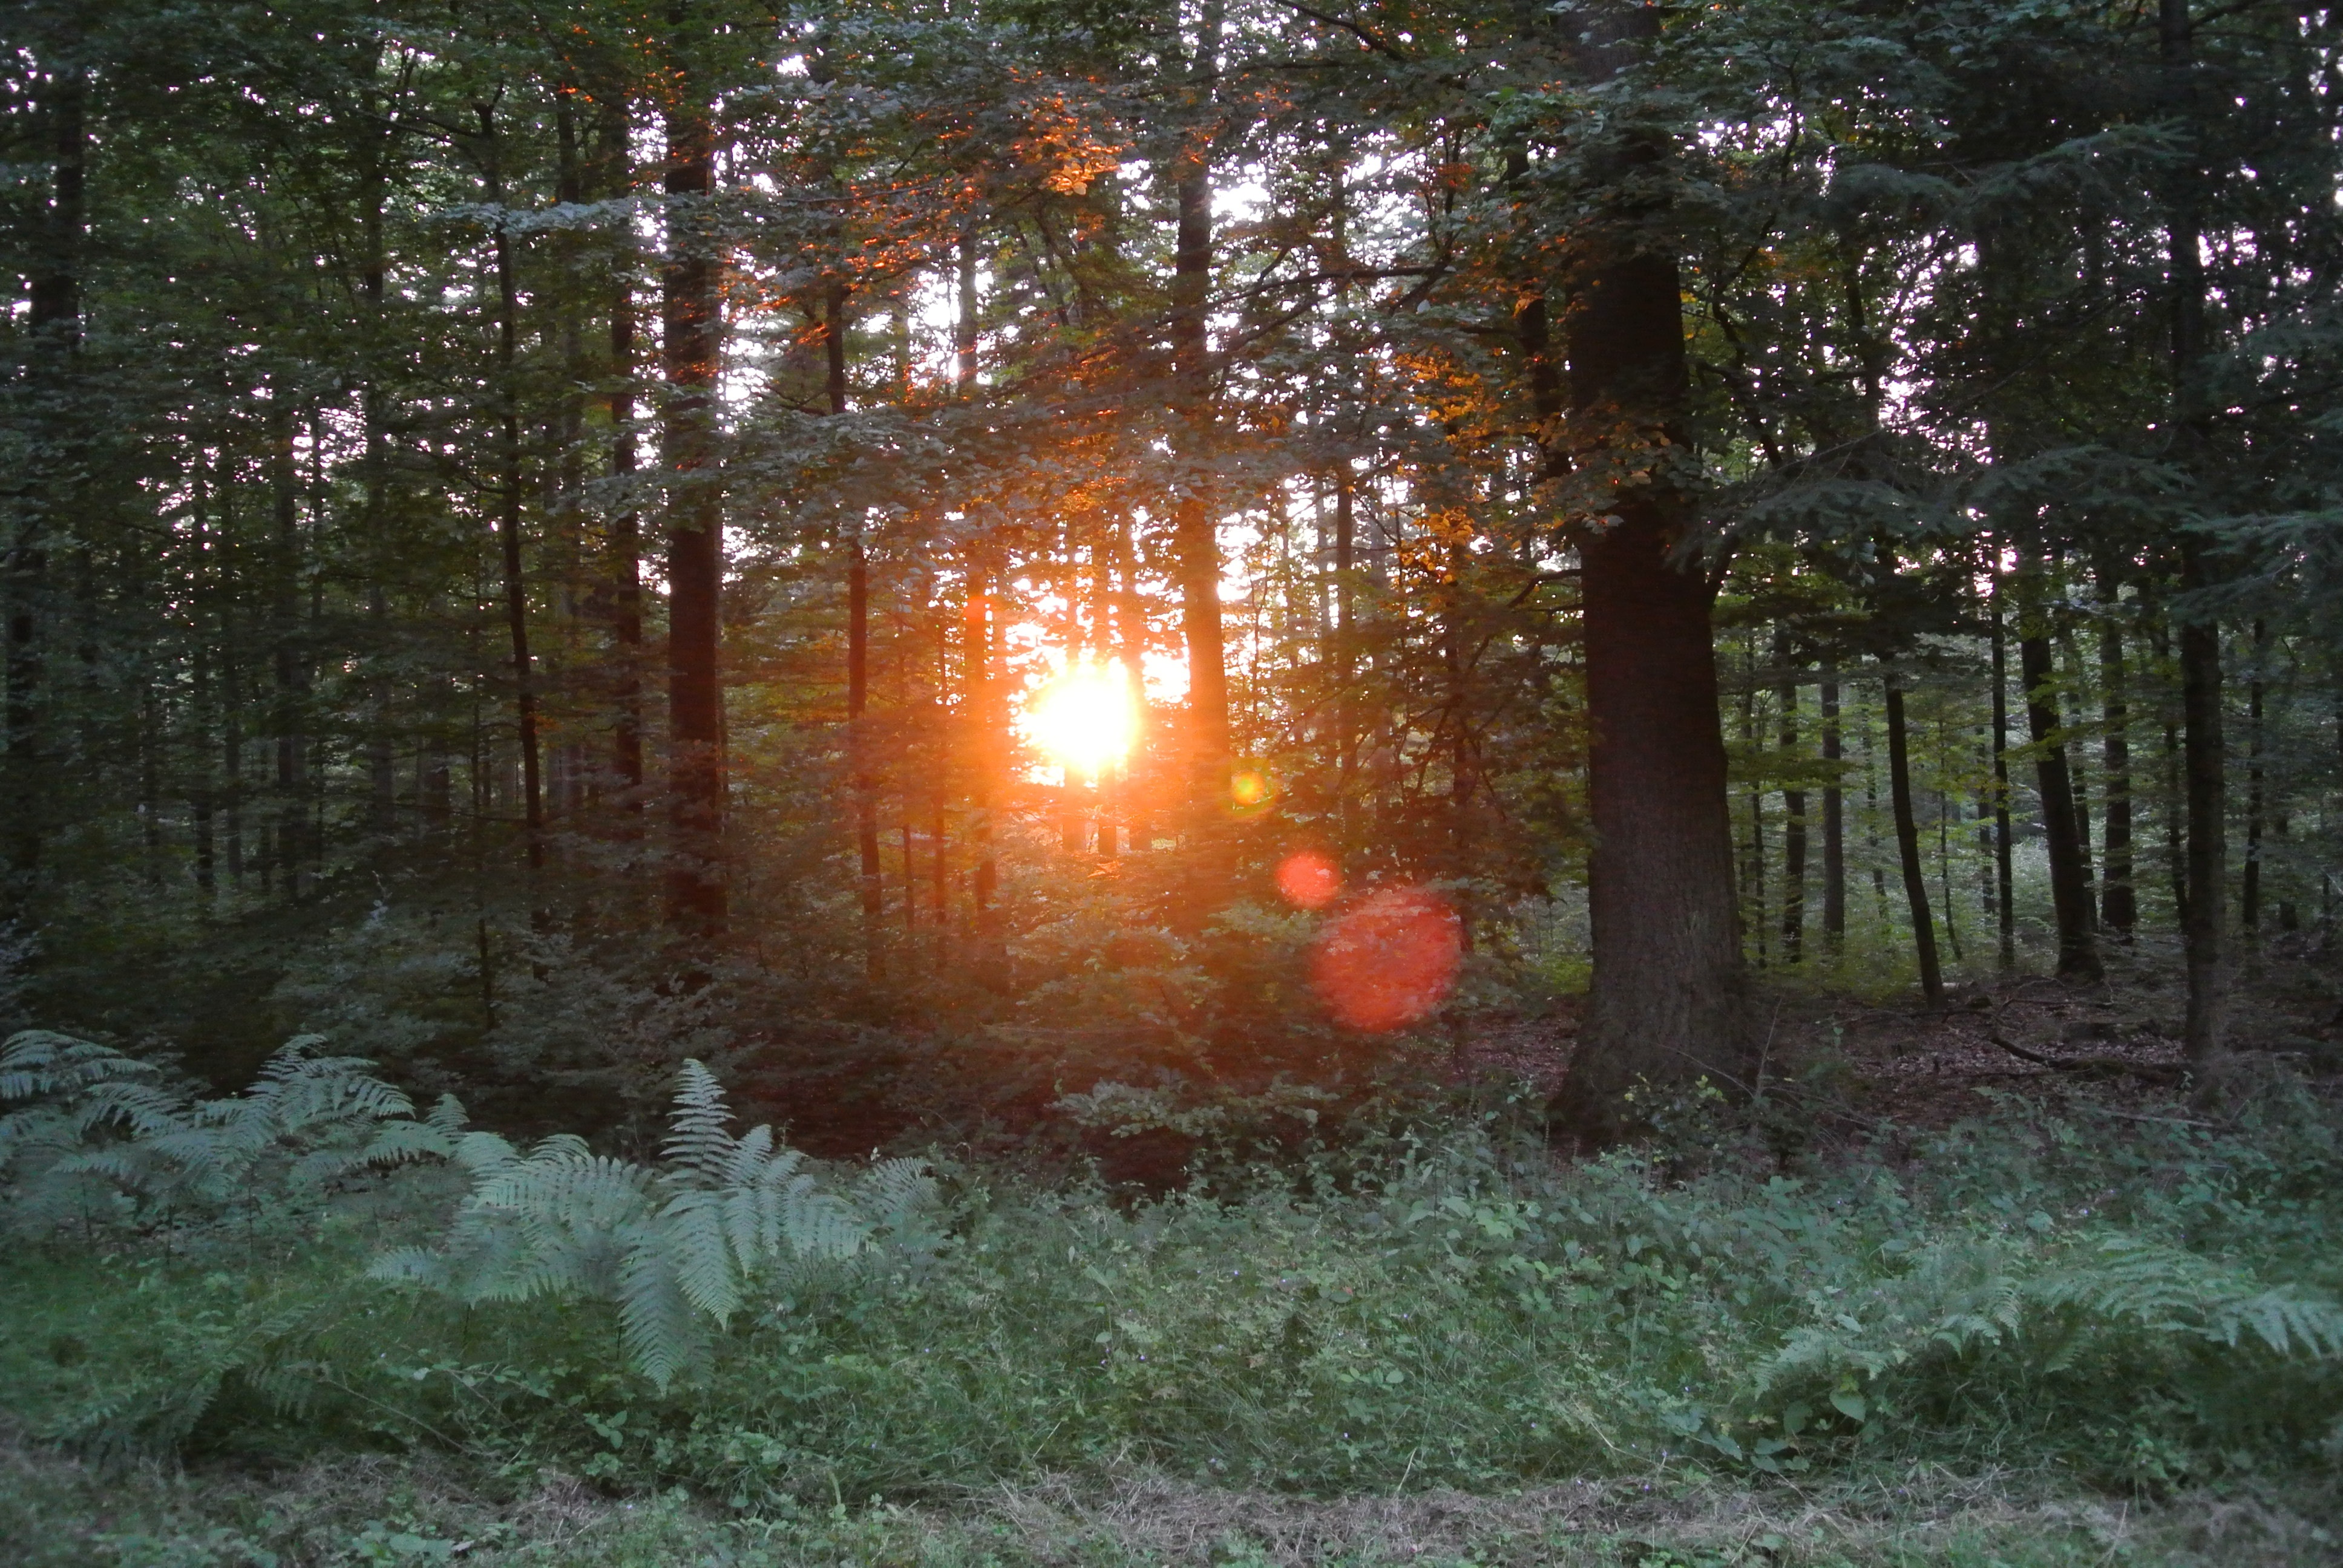
tree, nature, forest, wilderness, sunlight, morning, leaf, autumn, season, woodland, habitat, ecosystem, natural environment, atmospheric phenomenon, woody plant